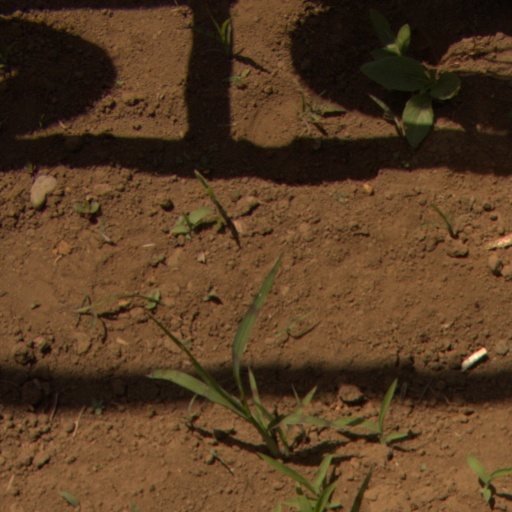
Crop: Jerusalem artichoke